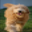
Label: dog